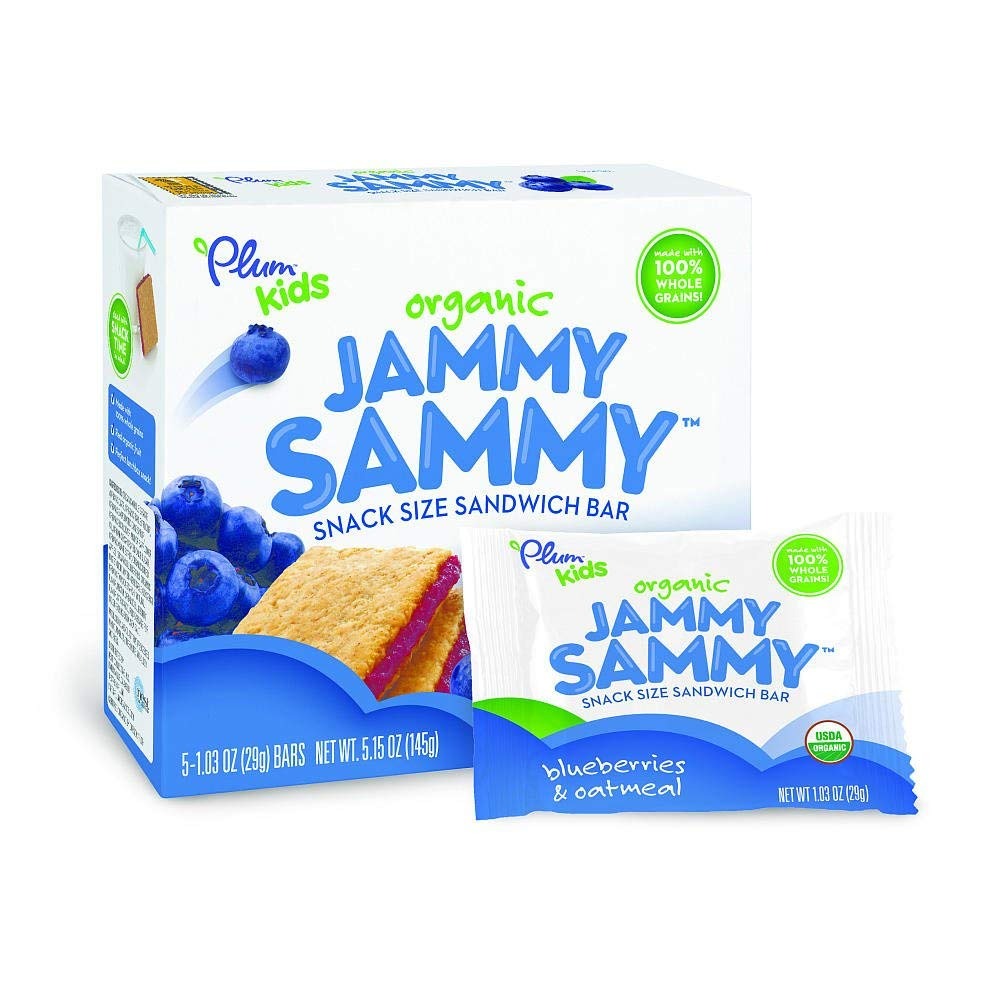
Item Name: Plum Organics Bar Jmy Smy Blbry Otml 5pk
Value: 1.0
Unit: Count

Price: 3.26